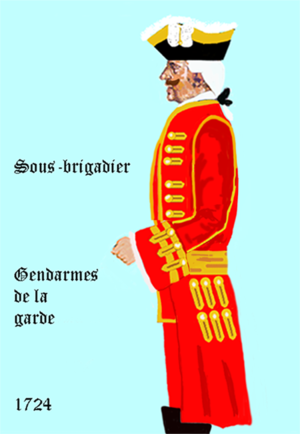
La maison militaire du roi de France est le nom donné à la partie militaire de la maison du roi sous l'Ancien Régime. Elle a pour mission principale d'assurer la protection du roi et de sa famille. Elle est sous l'autorité du secrétaire d'État à la maison du roi, mais dépend de l'ordinaire des guerres, contrôlé par le secrétaire d'État à la guerre, pour son budget.
Les gendarmes de la garde du roi étaient un corps de la maison militaire du roi de France lors de l'ancien Régime.